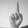
ASL letter: D